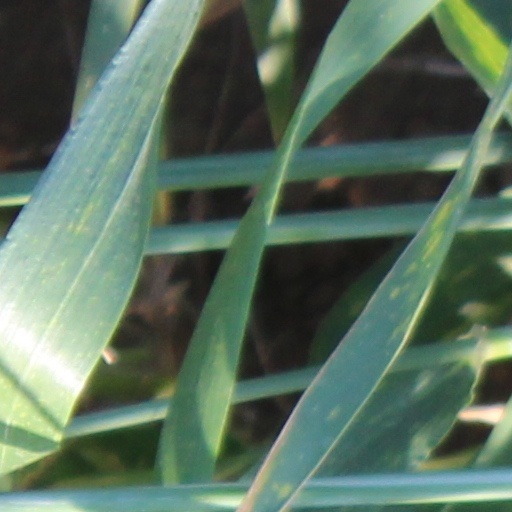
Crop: wheat